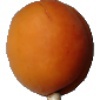
Label: Apricot 1